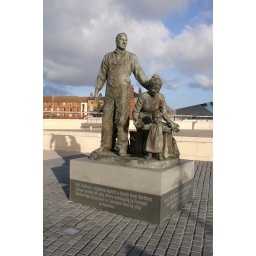
Depicts a Northern European Family arriving in Hull by ship before travelling by train to Liverpool and then by ship to America.